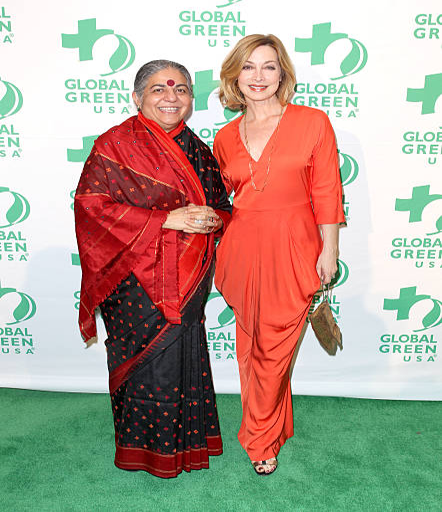
environmentalist and actor attend awards .